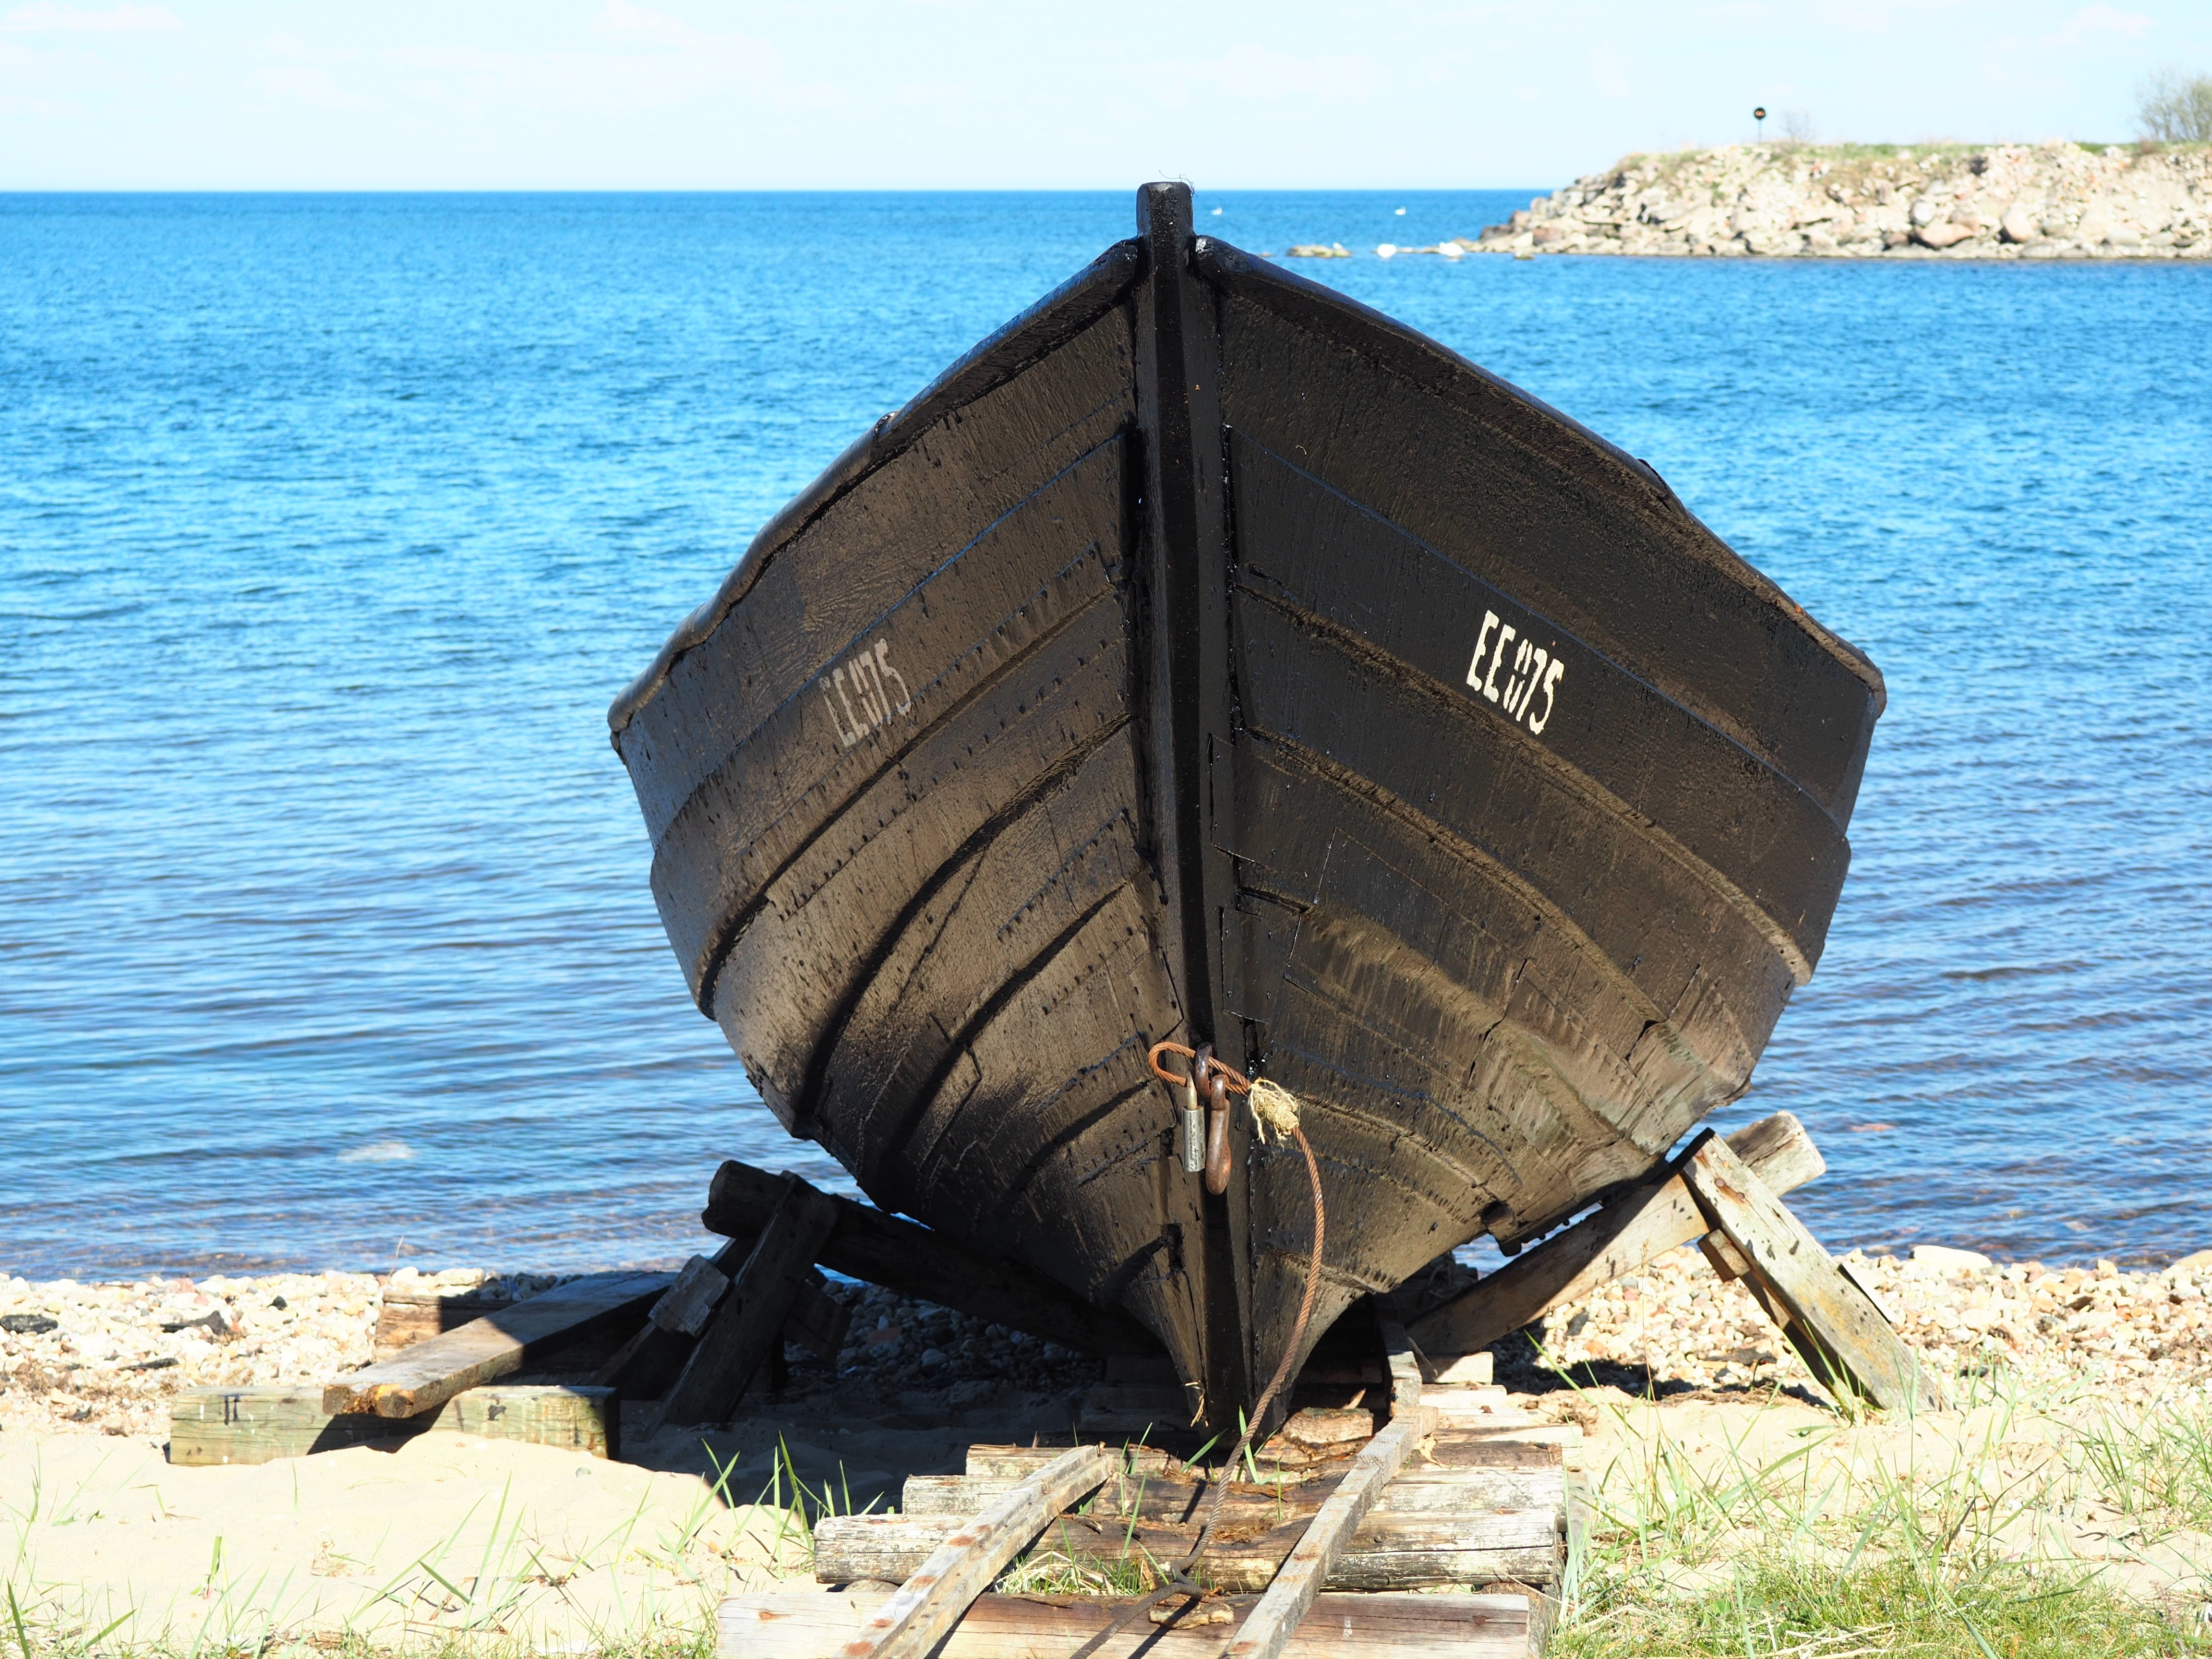
sea, coast, ocean, boat, ship, vehicle, bay, sail, watercraft, shipwreck, watercraft rowing, caravel